Oakland Cemetery (Atlanta)

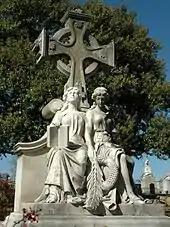

As with most cemeteries of comparable size and age, Oakland contains numerous monuments and mausolea that are often outstanding examples of art and symbolism, or are of great historical significance. In the southeast area of the cemetery is a historical marker describing the events surrounding the Great Locomotive Chase, in which Union raiders stole the locomotive "General" with the intent of cutting vital telegraph lines. They were captured by Confederate forces and seven of them were hanged in Oakland and temporarily interred there before being moved to the National Cemetery at Chattanooga. Near the Bell Tower lies a monument dedicated by the City of Atlanta to its first mayor, Moses Formwalt, who was also the youngest Atlanta mayor at 28 years old.